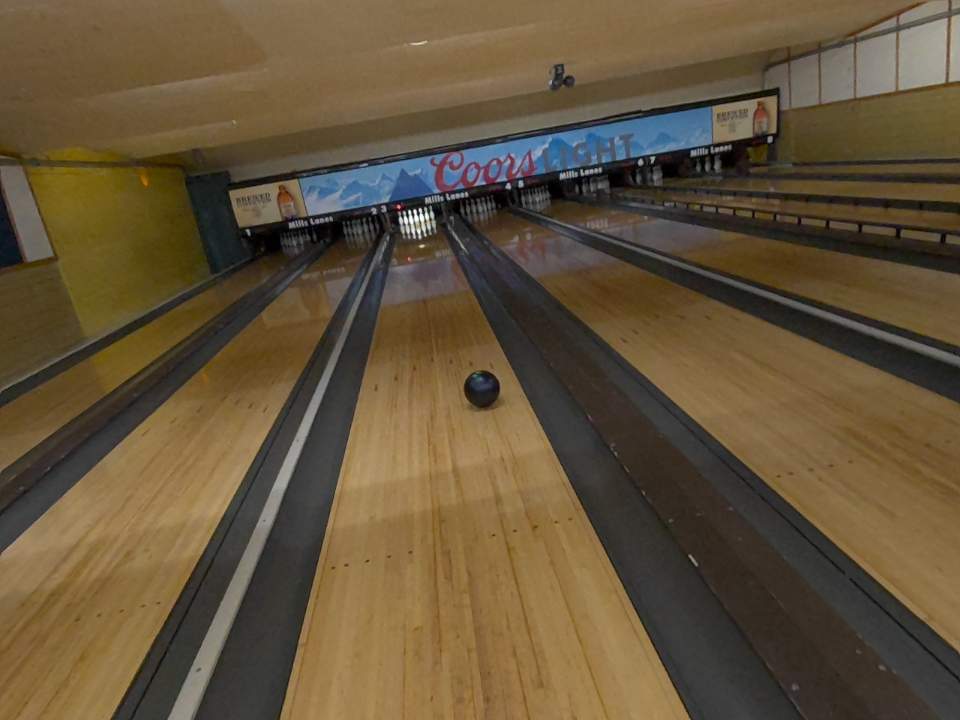
Object: bowling_ball